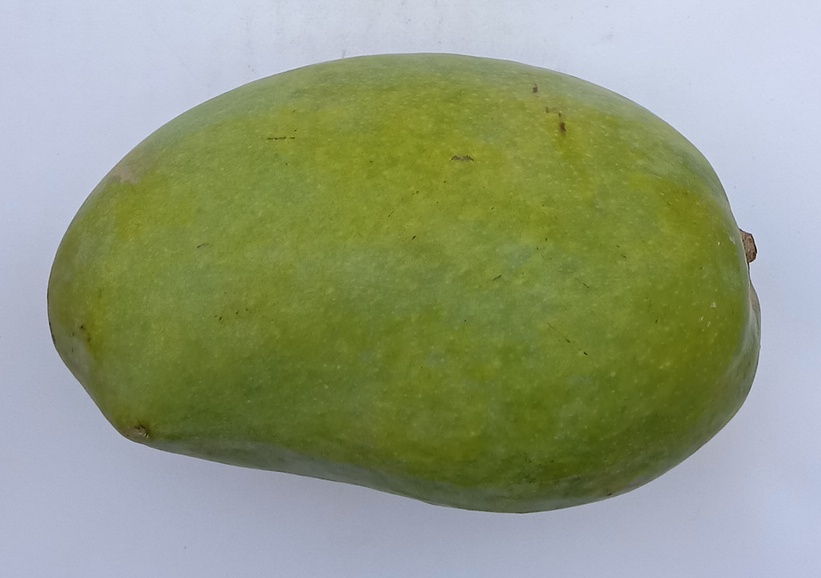
Mango variety: Chaunsa (White)